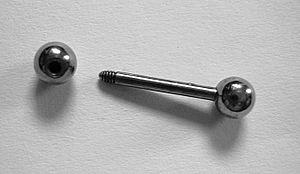
Le piercing est une pratique consistant à percer une partie du corps pour y mettre un bijou. C'est un type de modification corporelle. Le mot est issu de l'anglais to pierce, qui signifie « percer ».